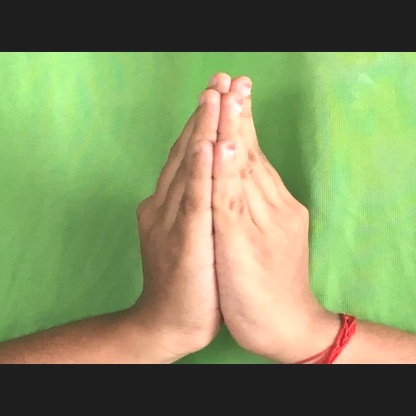
Mudra: Anjali